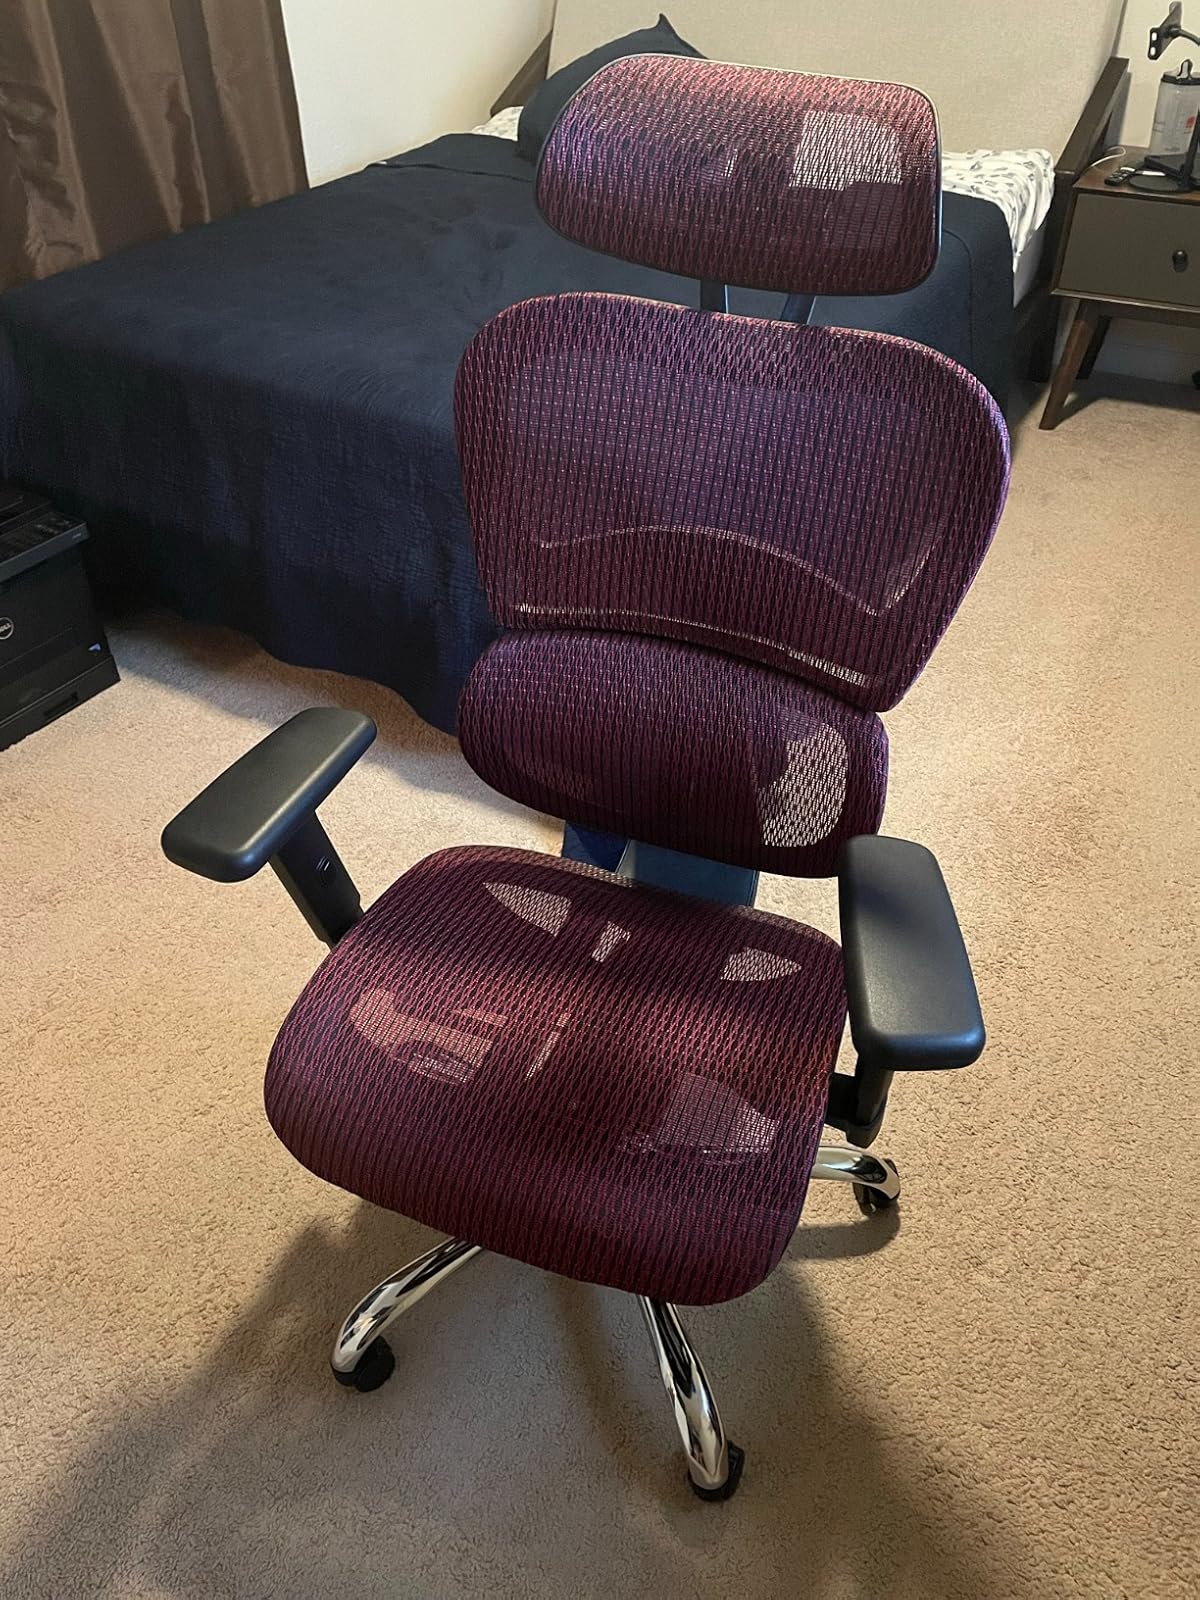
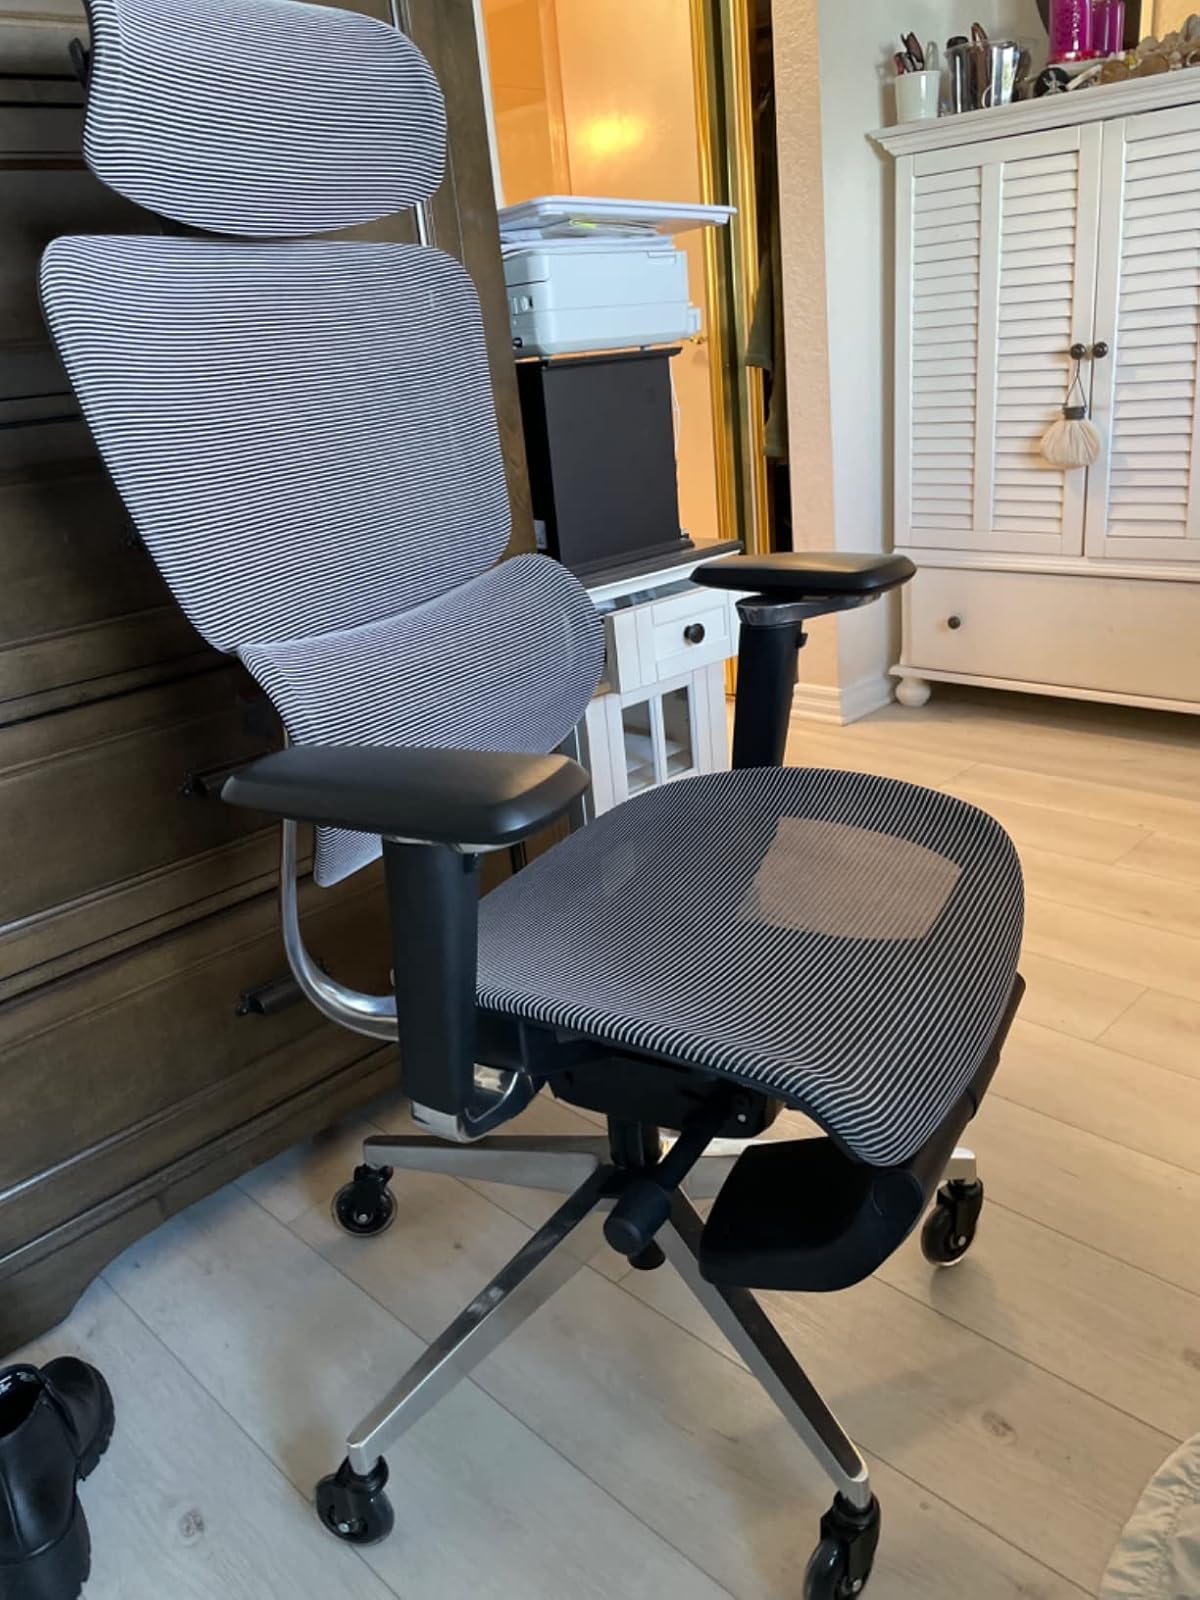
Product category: items_chair
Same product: no